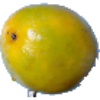
Label: maracuja